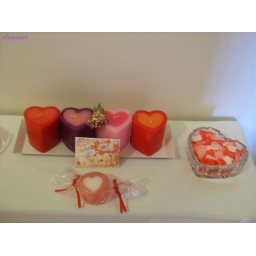
My candles and decorations in my bathroom. XD. The flower was given to me on a special day. =]